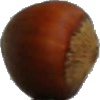
Label: nut_forest